Solan

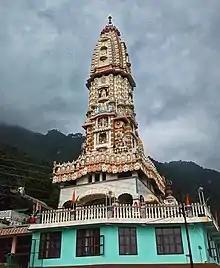
Jatoli Temple, Solan

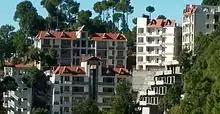
Sharvilla Health resorts Solan

Solan is located at . It has an average elevation of 1502 metres (5249.34 feet). The highest point is atop Mount Karol, at 2280 metres. Pandava's cave, where Pandavas believed to have meditated during their 12-year exile, is located at the mountain top. Solan gets occasional snowfall during winters.